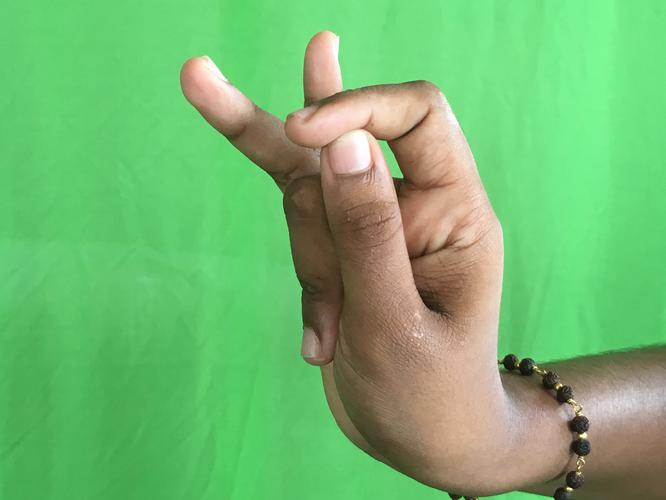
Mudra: Katakamukha_3
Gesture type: single_hand